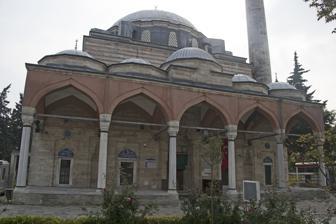
Building: Hadim Ibrahim Pasha Mosque
Country: Unknown
Year built: 1551
Ottoman mosque in Silivrikapi, Istanbul, Turkey Hadim Ibrahim Pasha Mosque Hadım İbrahim Paşa Camii Religion Affiliation Islam Location Location Istanbul , Turkey Shown within the Fatih district of Istanbul Geographic coordinates 41°00′21.6″N 28°55′21.7″E / 41.006000°N 28.922694°E / 41.006000; 28.922694 Architecture Architect(s) Mimar Sinan Type Mosque Style Ottoman Completed 1551 Specifications Dome dia. (inner) 12 m Minaret (s) 1 The Hadim Ibrahim Pasha Mosque ( Turkish : Hadım İbrahim Paşa Camii ) is a 16th-century Ottoman mosque located in the Silivrikapi neighborhood of Istanbul , Turkey. History The Hadim Ibrahim Pasha Mosque was designed by Ottoman imperial architect Mimar Sinan for the Bosniak vizier Hadim (Eunuch) Ibrahim Pasha . The building was completed in 1551. Architecture The mosque is in the form of a domed cube with an attached portico . The main dome has a diameter of 12 metres (39 feet) and is supported by eight internal buttresses. There are three tiers of windows. The five small domes of the portico are supported by arches with marble columns. The stone minaret, on the southwest end of the portico, was rebuilt in 1763-64. The mosque is similar in design to the earlier Bali Pasha Mosque in the Yenibahçe district of Istanbul which was completed in 1504-05. The mosque is decorated with a number of panels in coloured Iznik tiles . Under the portico on the north façade are three lunette panels and two roundels. The underglaze painted tiled panels have white thuluth lettering reserved on a dark cobalt blue background. Between the letters are flowers in purple and turquoise. Above the mihrab is a larger lunette panel painted in cobalt blue , turquoise and dark olive green. The purple colouring is characteristic of the 'Damascus' style of Iznik pottery but is unusual on tiles. The panels help establish the chronology of the different styles adopted by the Iznik potters. Gallery Hadim Ibrahim Pasha Mosque with the mark of Mimar Sinan on a pillar Hadim Ibrahim Mosque exterior dome Hadim Ibrahim Mosque muqarnas above the portal Hadim Ibrahim Mosque view towards the minbar Hadim Ibrahim Mosque view on top of the mihrab Hadim Ibrahim Mosque view of the top of the minbar, and squinch with muqarnas and perforated lines inlaid Hadim Ibrahim Pasha Mosque minbar on the side Hadim Ibrahim Mosque interior domes Hadim Ibrahim Mosque Islamic calligraphy above a window Hadim Ibrahim Mosque Islamic calligraphy above a window Hadim Ibrahim Mosque Islamic calligraphy above a window See also List of Friday mosques designed by Mimar Sinan References